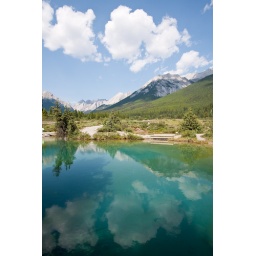
Reflections in the inkpots -- green and blue ponds colored by glacial silt